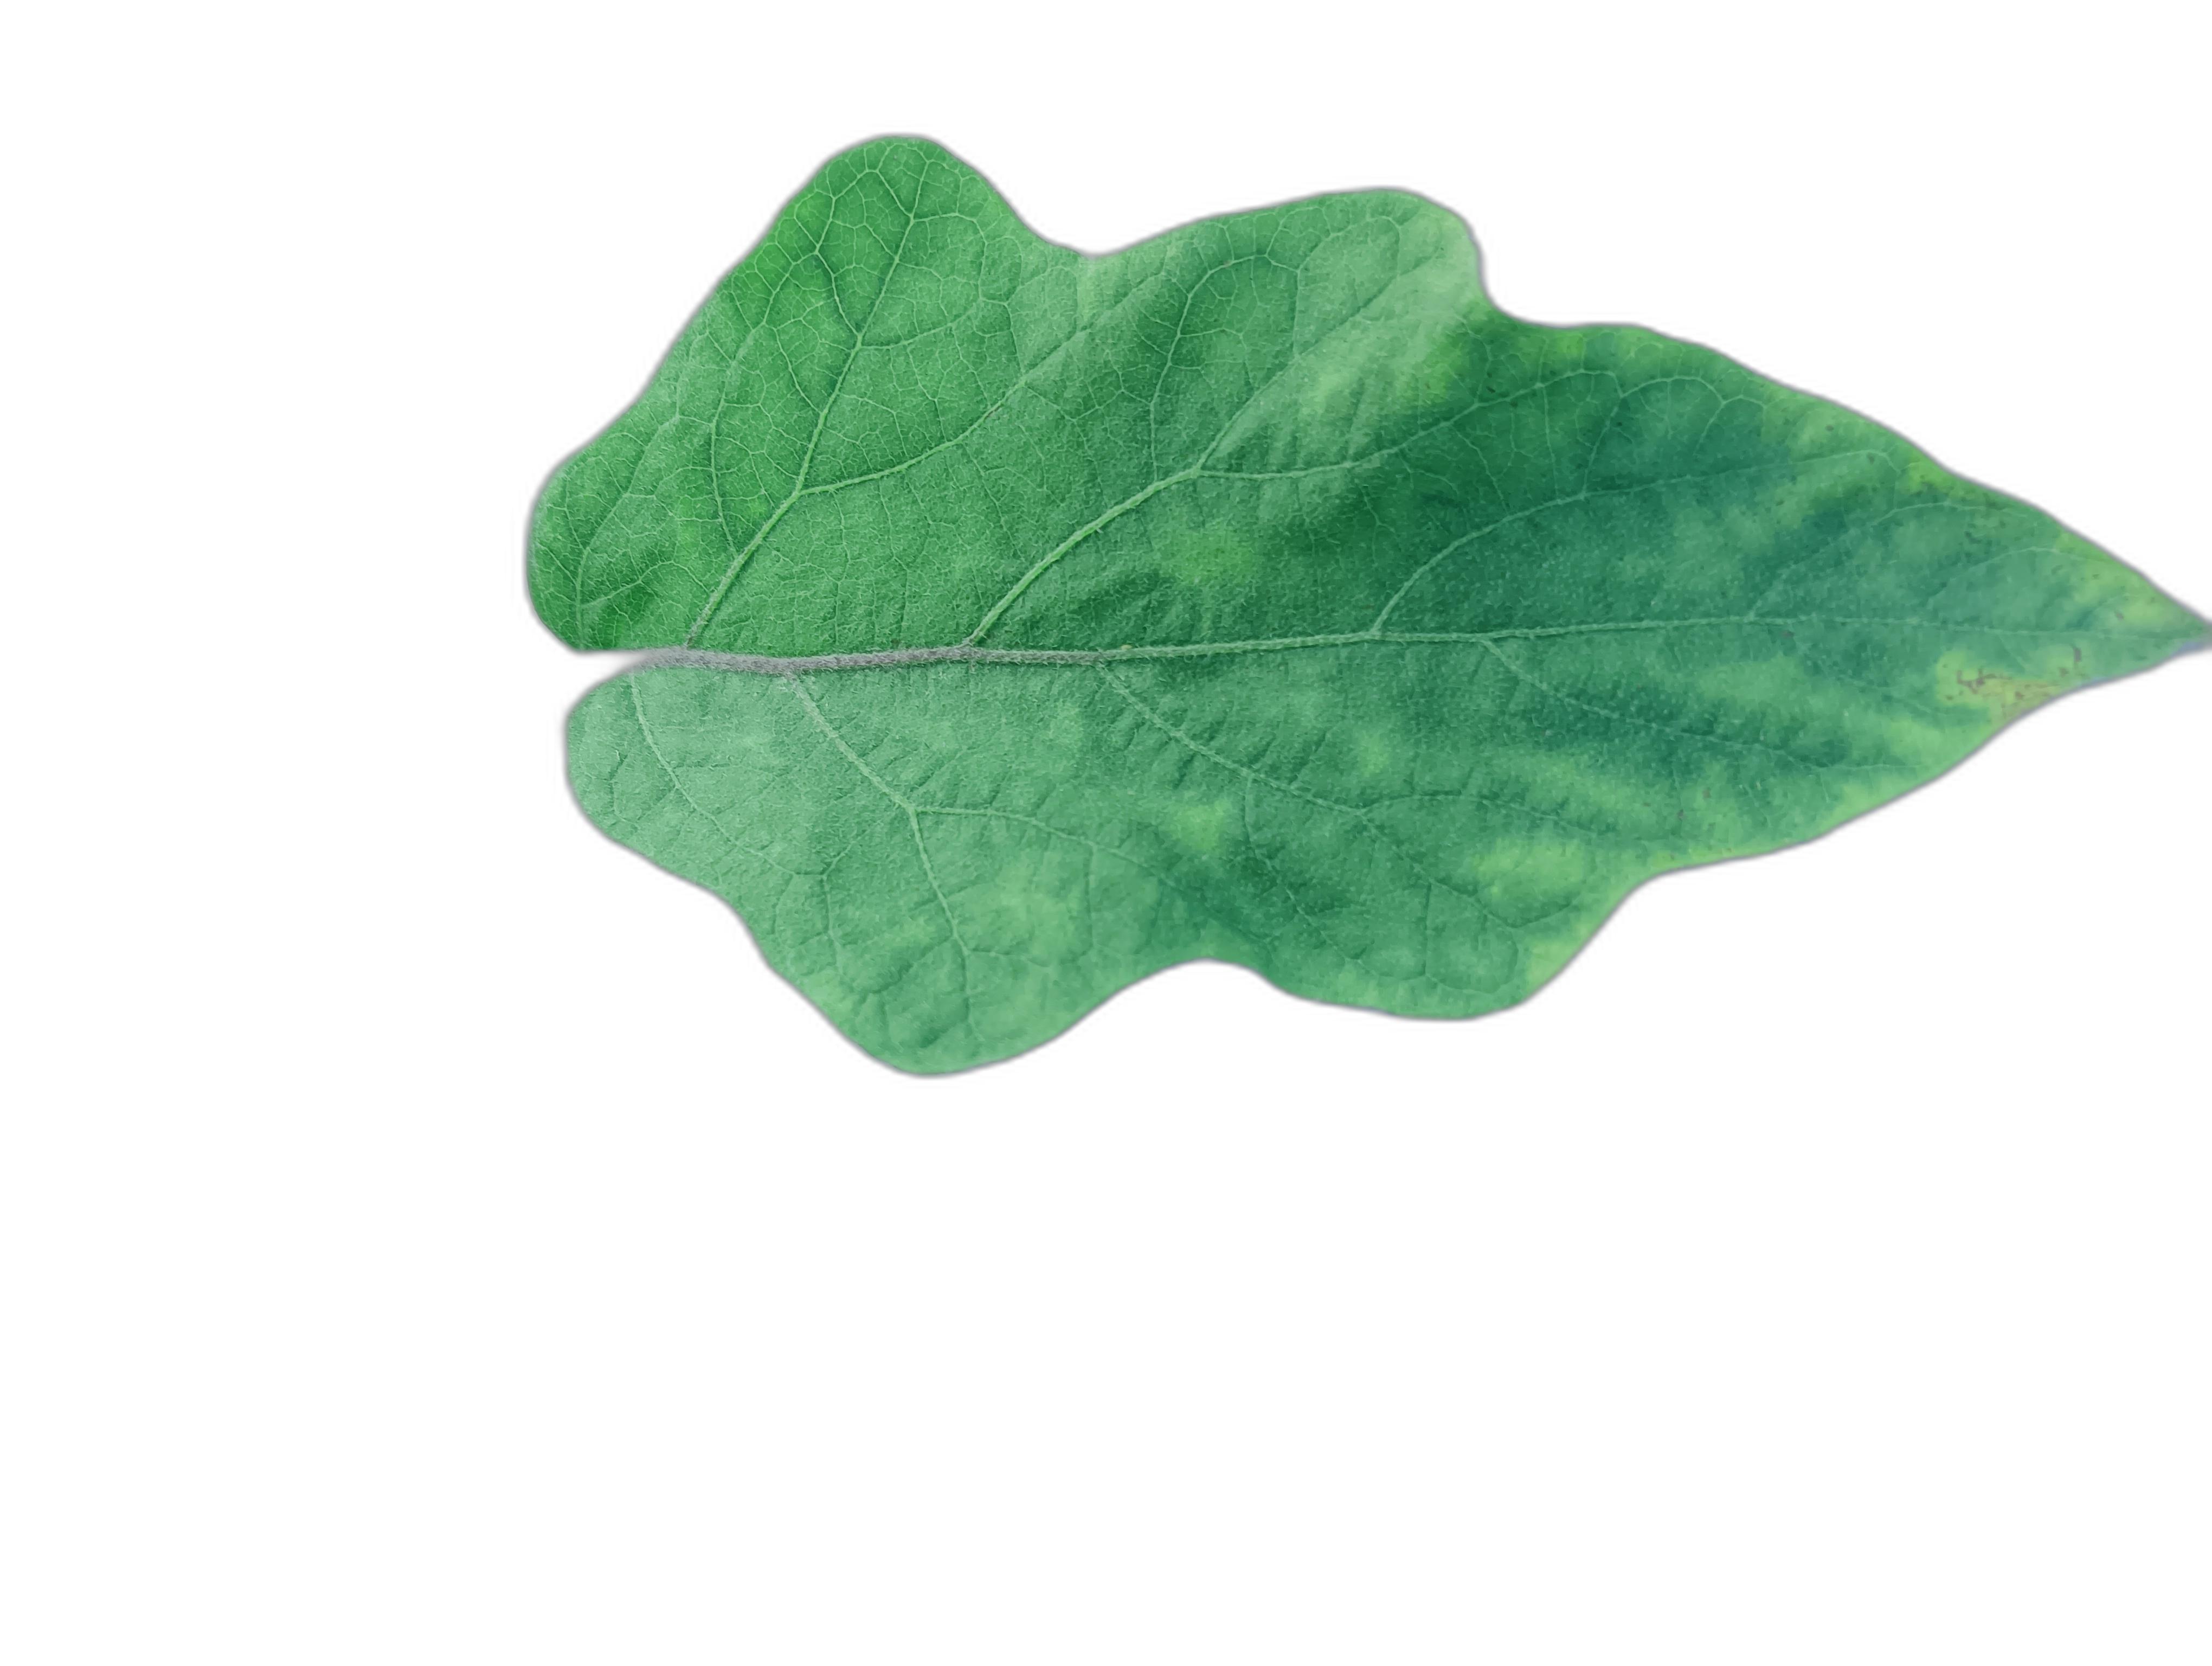
Label: Healthy Leaf